James Toseland

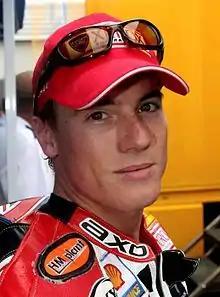
Toseland in 2005

James Michael Toseland (born 5 October 1980) is an English former motorcycle racer, commentator and vocalist of his own rock band named Toseland. For 2020, he was team-manager of Wepol Racing with riders in World Supersport and Supersport 300, and is a television motorcycle racing commentator.